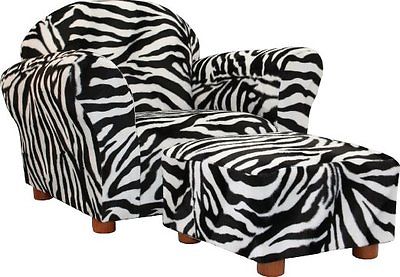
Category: chair